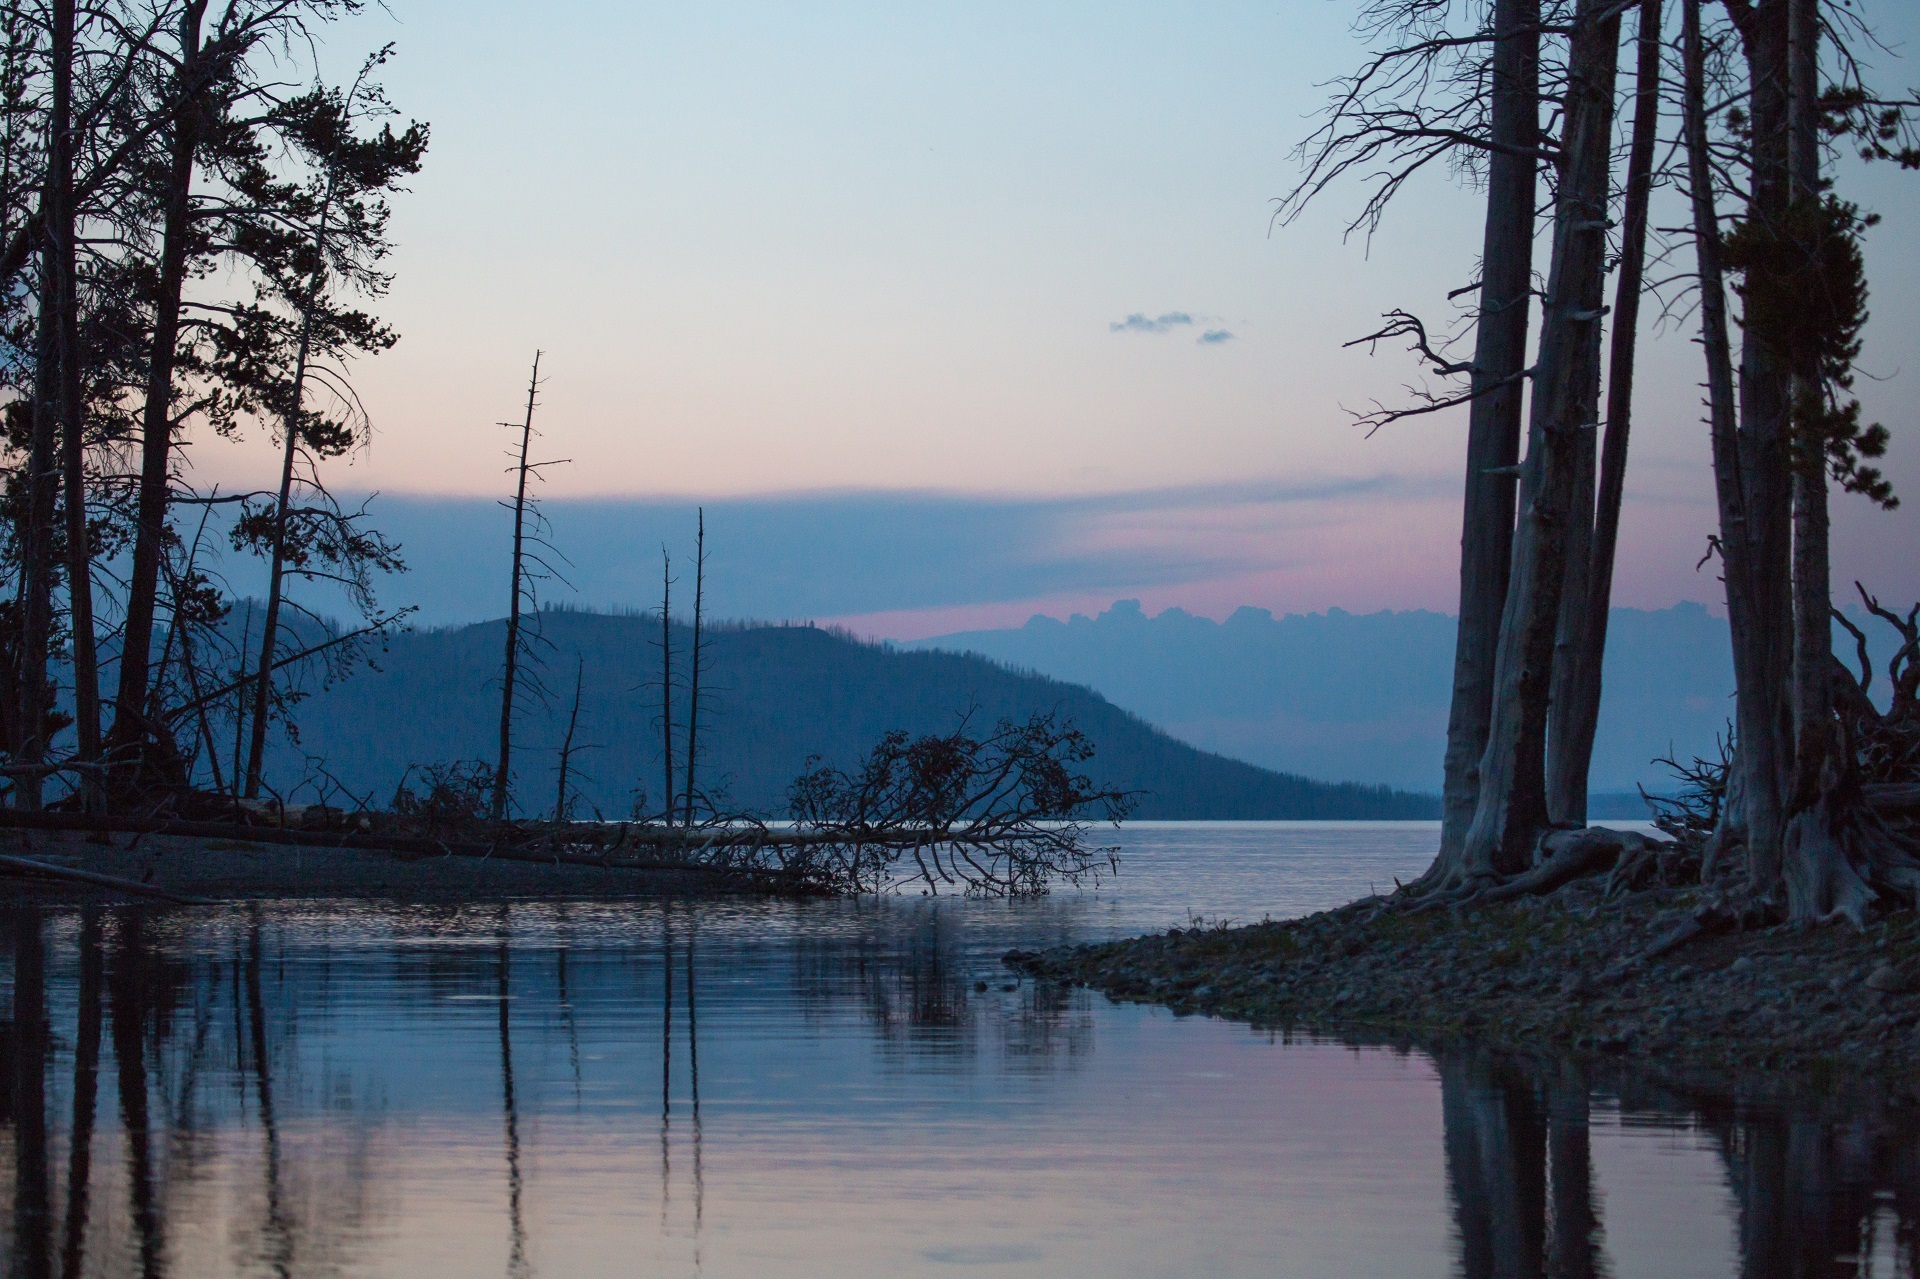
landscape, sea, tree, water, nature, wilderness, mountain, snow, winter, sunrise, sunset, morning, lake, view, dawn, river, panorama, dusk, evening, reflection, relax, scenic, peaceful, usa, america, calm, national park, season, body of water, trees, mountains, quiet, yellowstone lake, atmospheric phenomenon, woody plant